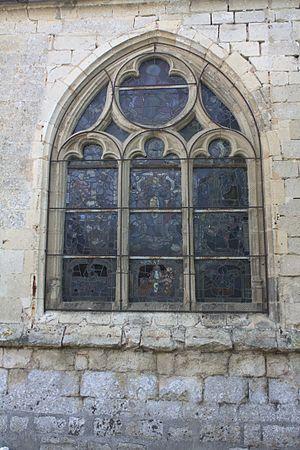
L'église Saint-Martin est une église située à Maast-et-Violaine, en France.